Giorno Giovanna

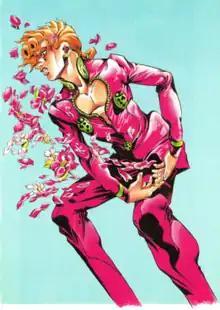
Giorno Giovanna as illustrated by Hirohiko Araki

is a fictional character in the Japanese manga series "JoJo's Bizarre Adventure", written and illustrated by Hirohiko Araki. The main protagonist of the series' fifth story arc, "Golden Wind", he was born , the illegitimate son of Dio Brando while possessing Jonathan Joestar's body. After being saved by an unknown mafia member in his childhood, Giorno dreams of joining the Italian mafia gang Passione to overthrow its boss, Diavolo, who keeps a very low profile, and close the drug trade, desiring to help the innocent. Joining Bruno Bucciarati and his team, they go on a mission to send Trish Una to her father, the boss of Passione. Giorno possesses a Stand known as , whose primary abilities are to give life to nonliving things, which is mostly used to turn inorganic objects into living organisms, and creating body parts, acting as a healing ability.